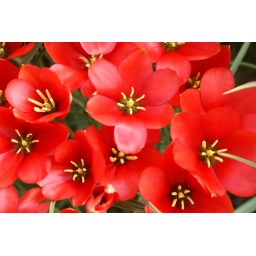
Gorgeous red flowers in Kew Gardens